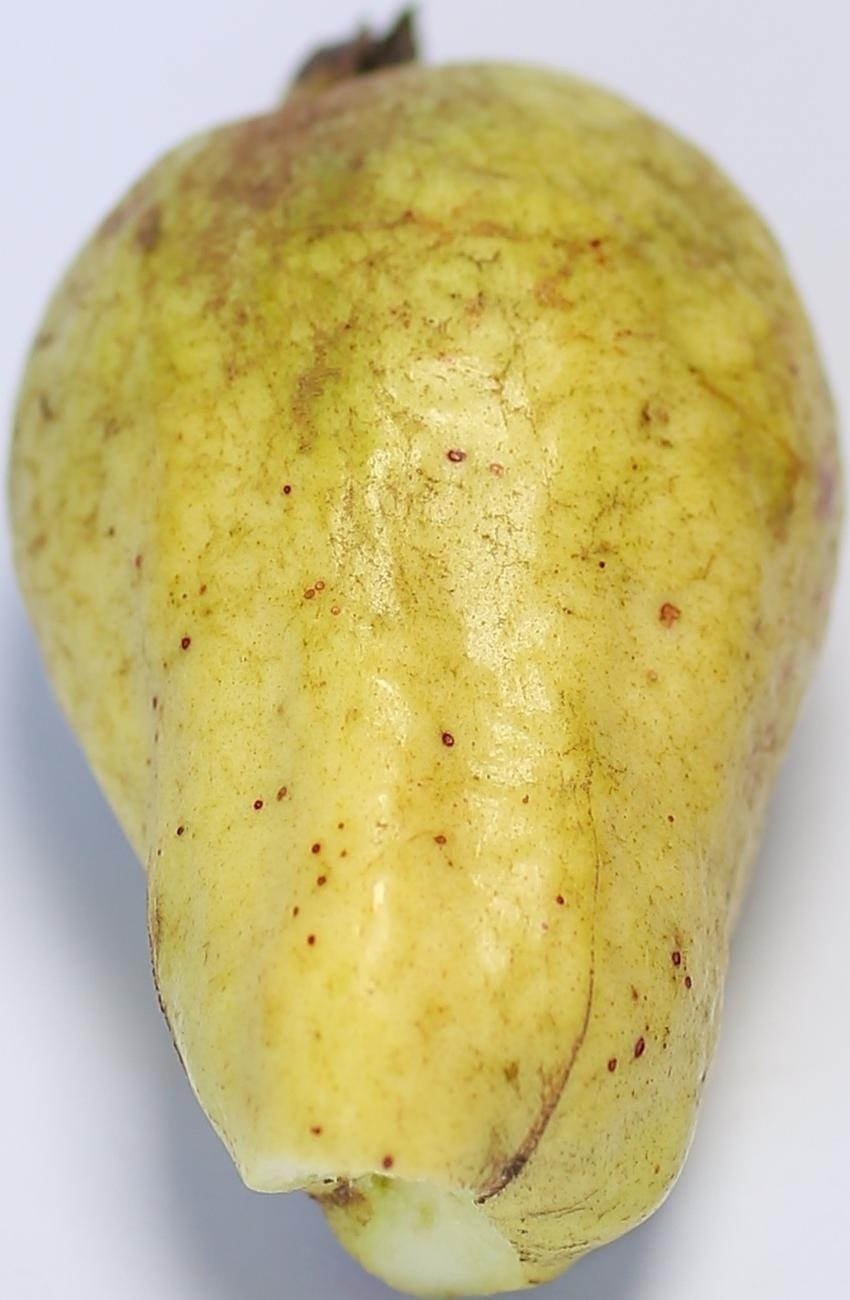
Maturity: mature-green
Variety: thadhrami